Bend Rainbows

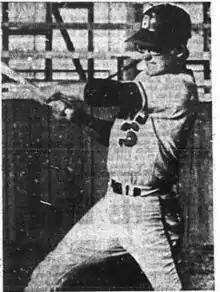
Kurt Russell batting for the Rainbows in 1971.

In an attempt to drum up more interest in the team for the 1971 season, Goodrich signed actor Kurt Russell. The 20 year old Russell had previously played in highly competitive semi-pro leagues in Los Angeles and was looking to test his skills in the minor leagues. Russell chose the Rainbows over other offers from teams with major league affiliations because the Rainbows would allow him to continue his acting career while other teams wanted him to focus on baseball immediately. Additionally, Russell's dad Bing Russell and Goodrich were old friends. When asked about his goals in both acting and baseball, Russell replied that he wanted to be the first Academy Award winner to make the Major Leagues. Russell missed the first road trip of the 1971 season as he finished filming the movie Now You See Him, Now You Don't. After joining the team in time for their home opener, Russell played the rest of the season for the Rainbows, batting .285 with one home run while starting at second base for the team. Because of his solid play, Russell was named a Northwest League All-Star Future Milwaukee Brewers and Chicago Cubs manager Tom Treblehorn also played for the team in both years of its existence.